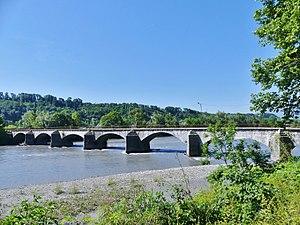
Vue, au matin, du côté nord (amont) du Pont Morens, traversant l'Isère pour rejoindre la ville de Montmélian, en Savoie.
La Chavanne est une commune française située dans le département de la Savoie, en région Auvergne-Rhône-Alpes.